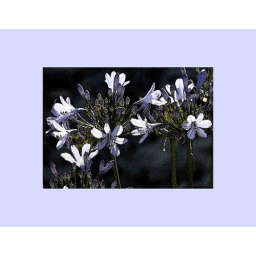
These are abstracted wild flowers outside our home in Santa Fe